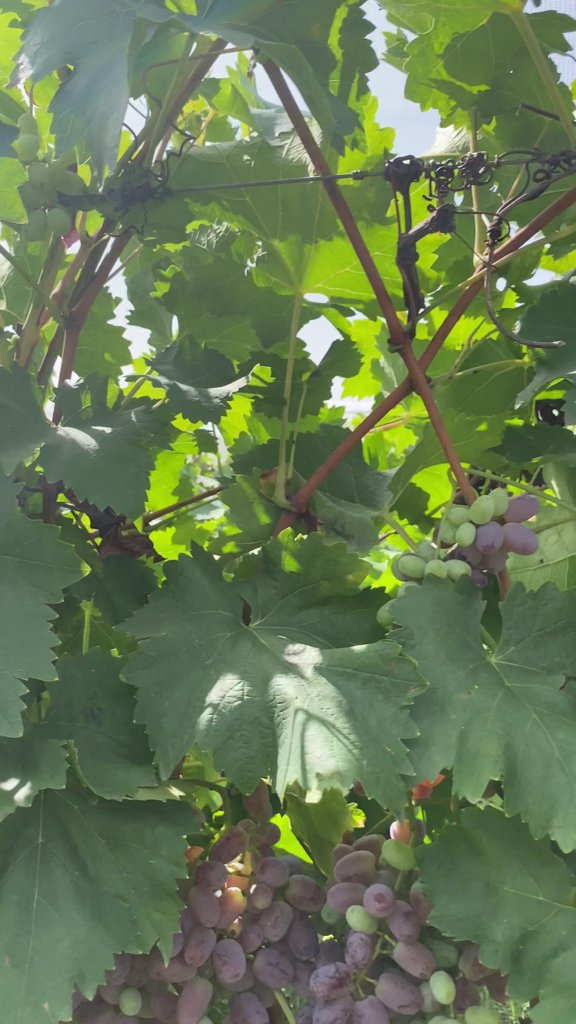
Berries visible: 91
Grape clusters: 4